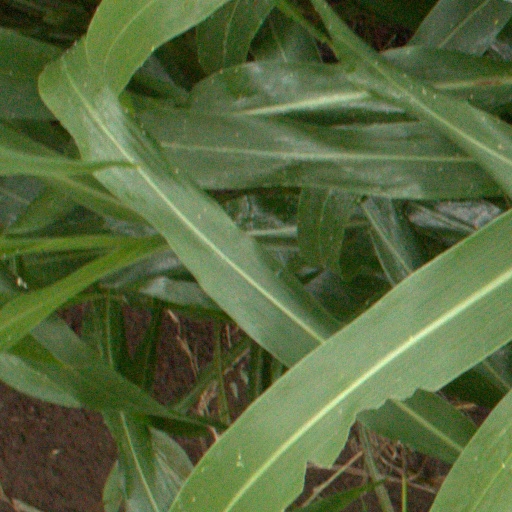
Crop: sorghum